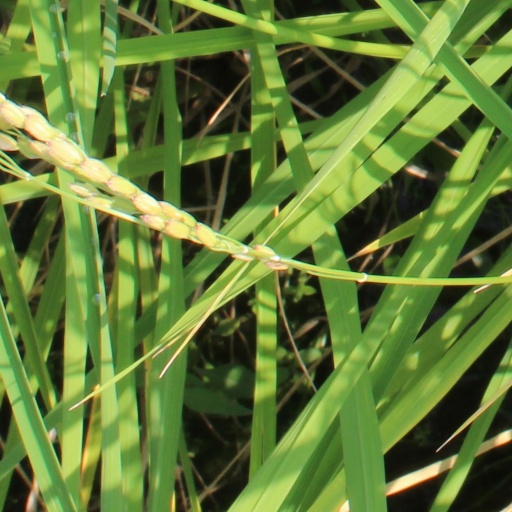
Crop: rice